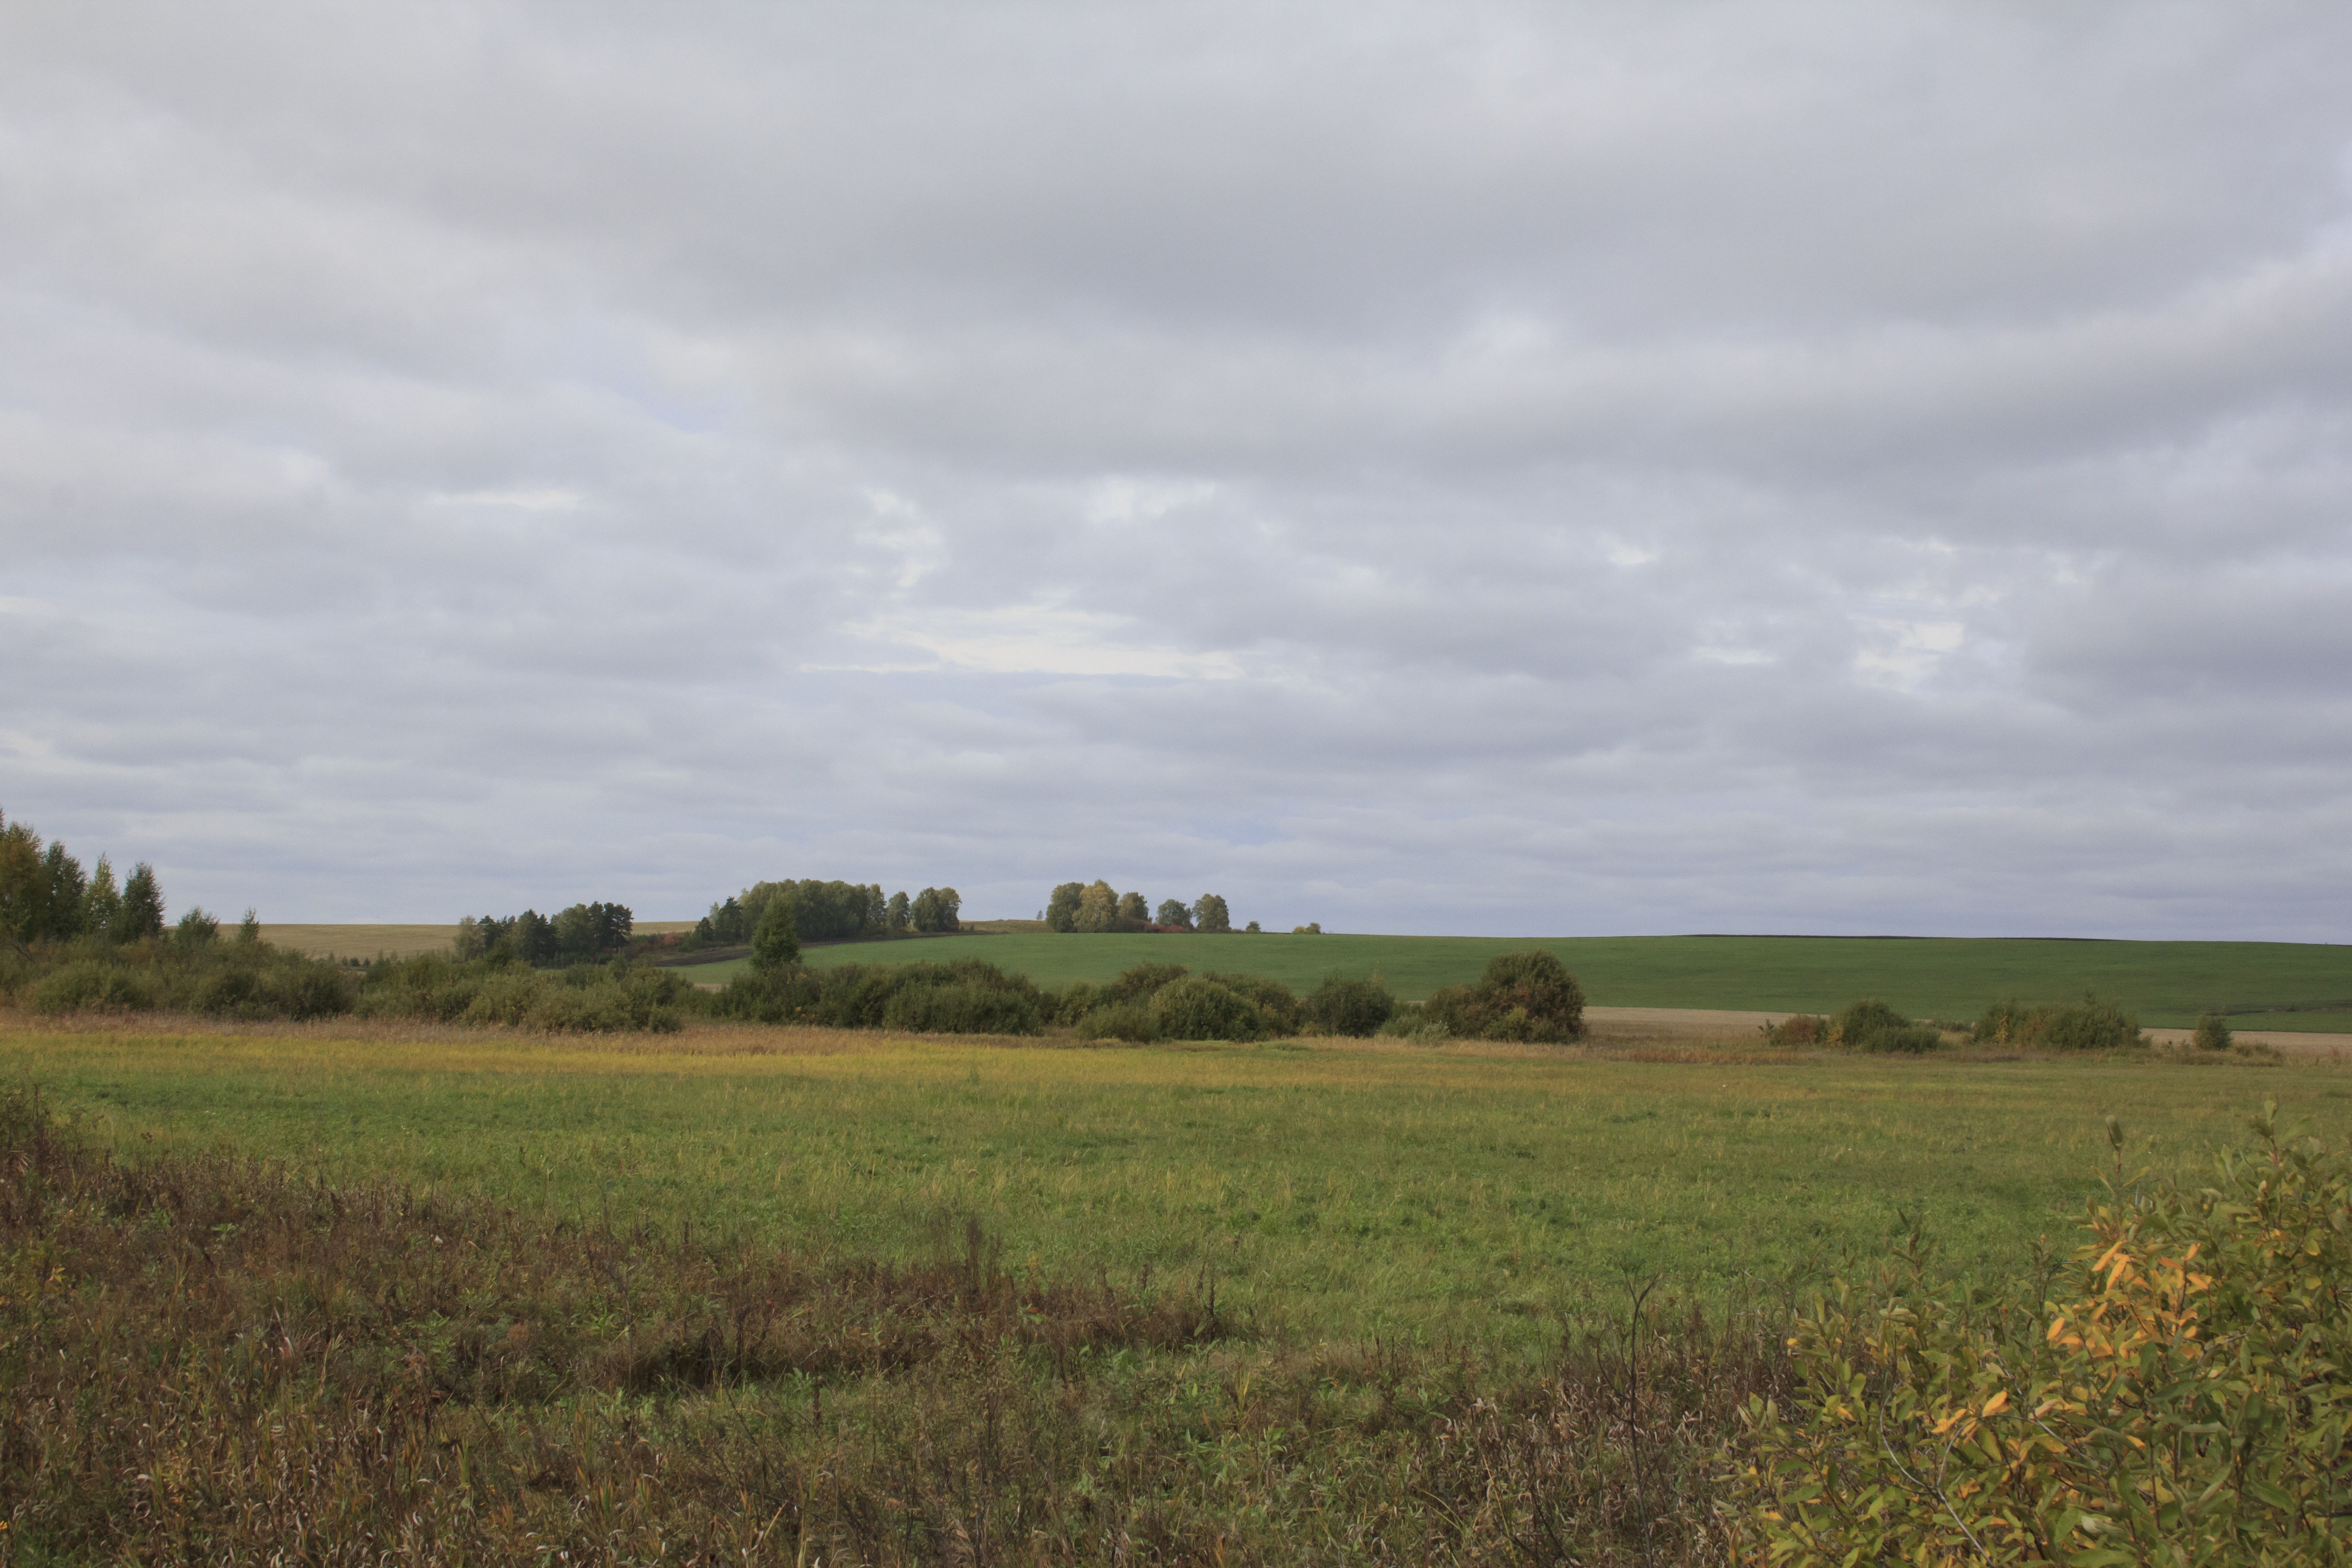
landscape, field, meadow, autumn, grassland, natural landscape, plain, pasture, natural environment, prairie, sky, steppe, land lot, grass, ecoregion, cloud, rural area, farm, grass family, hill, tree, savanna, plant, horizon, road, house, cumulus